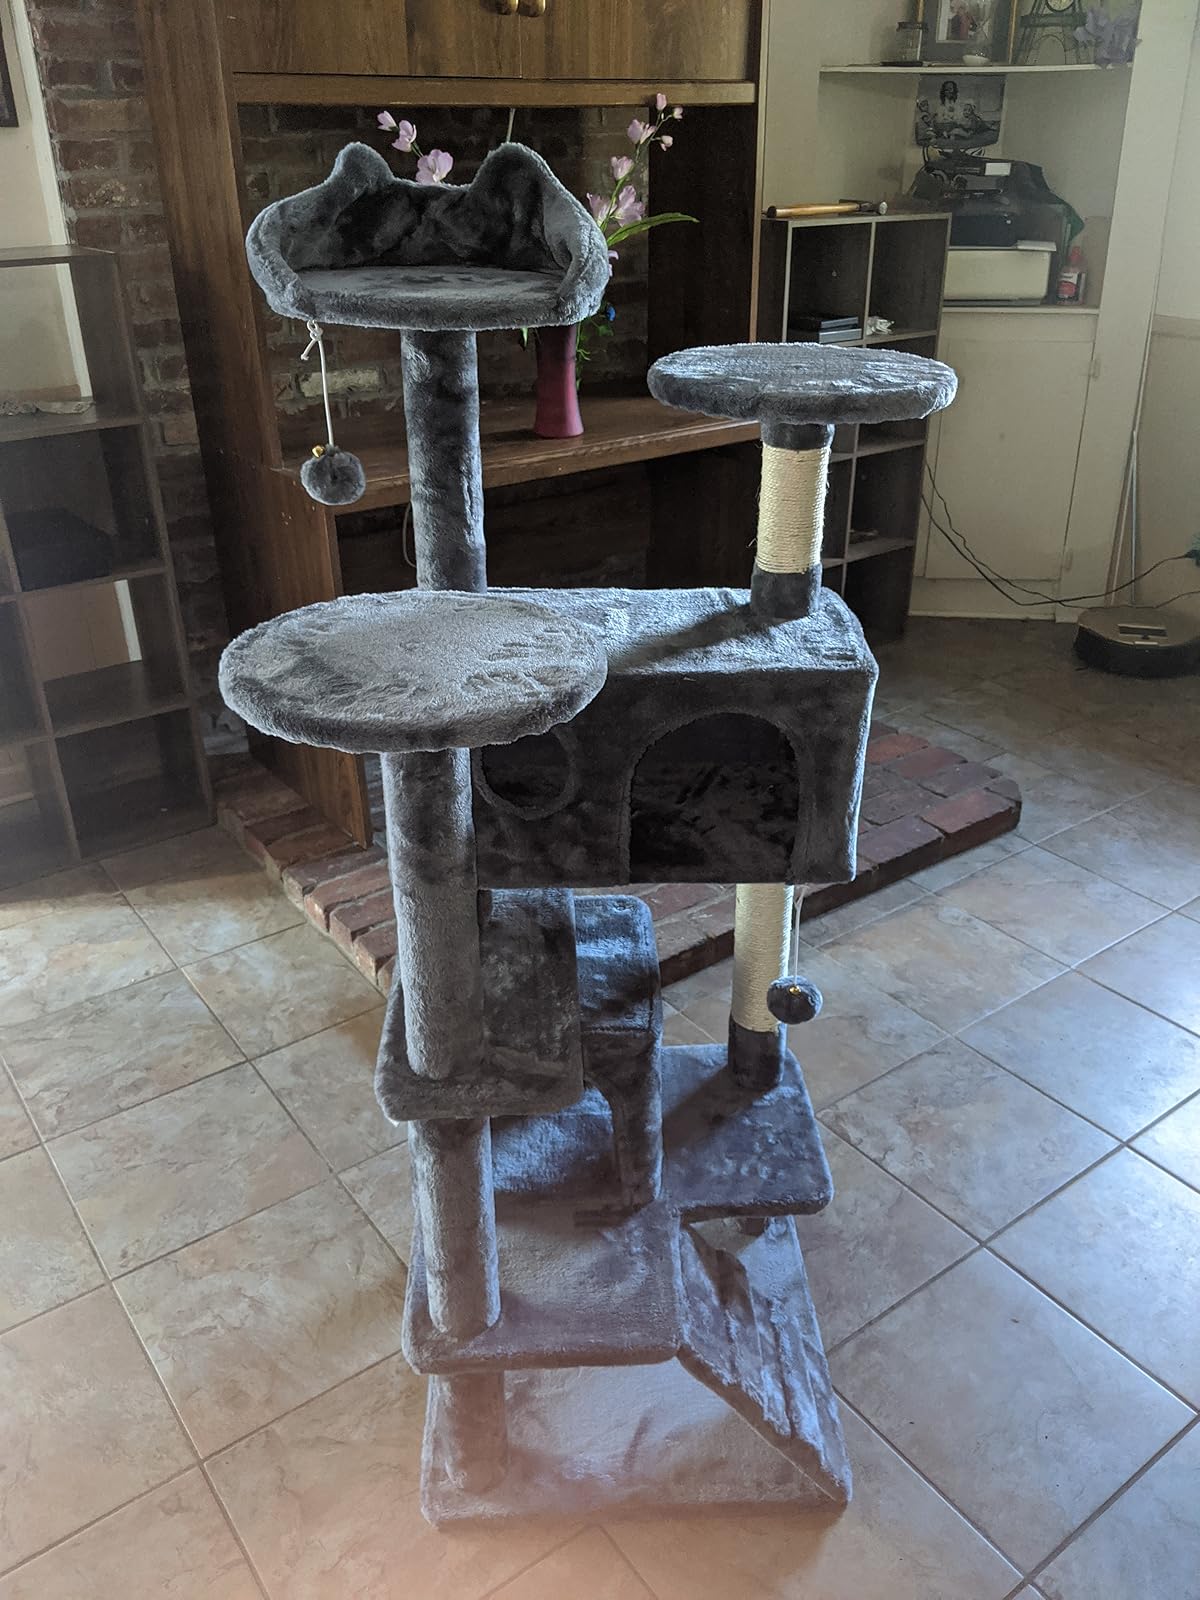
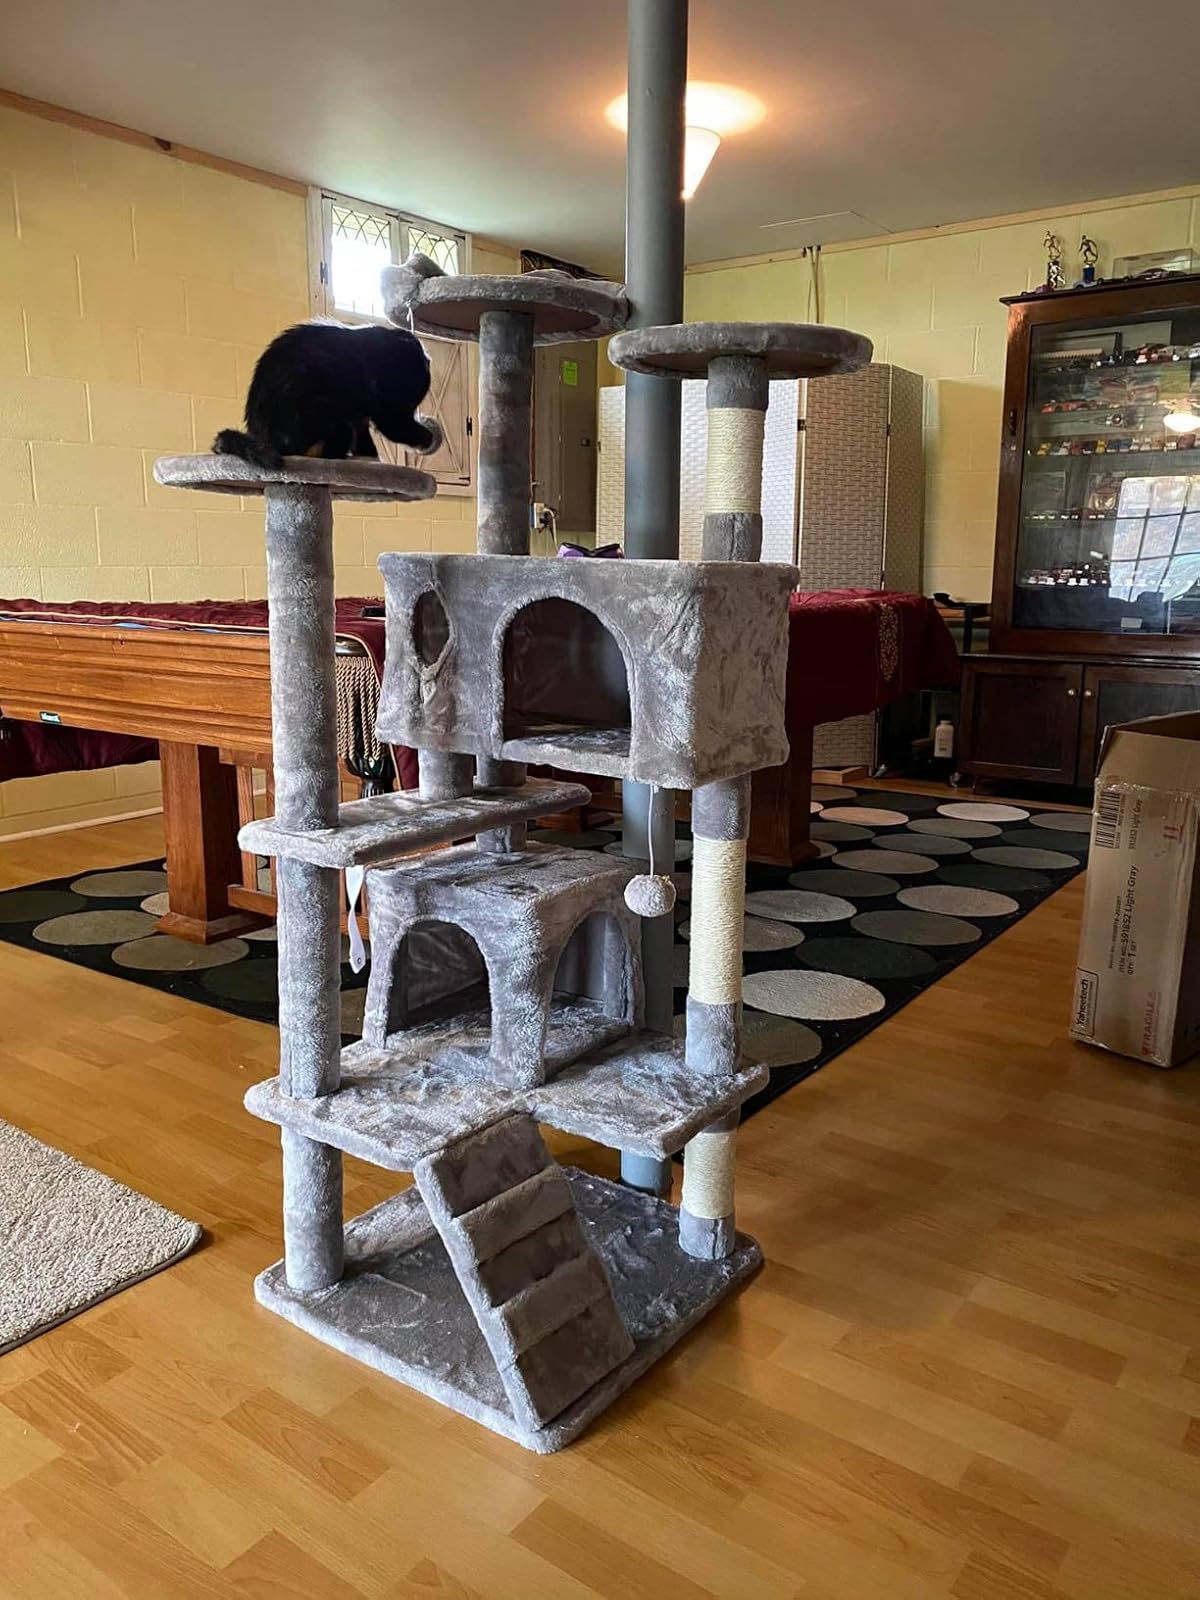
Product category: items_cat tree
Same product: yes